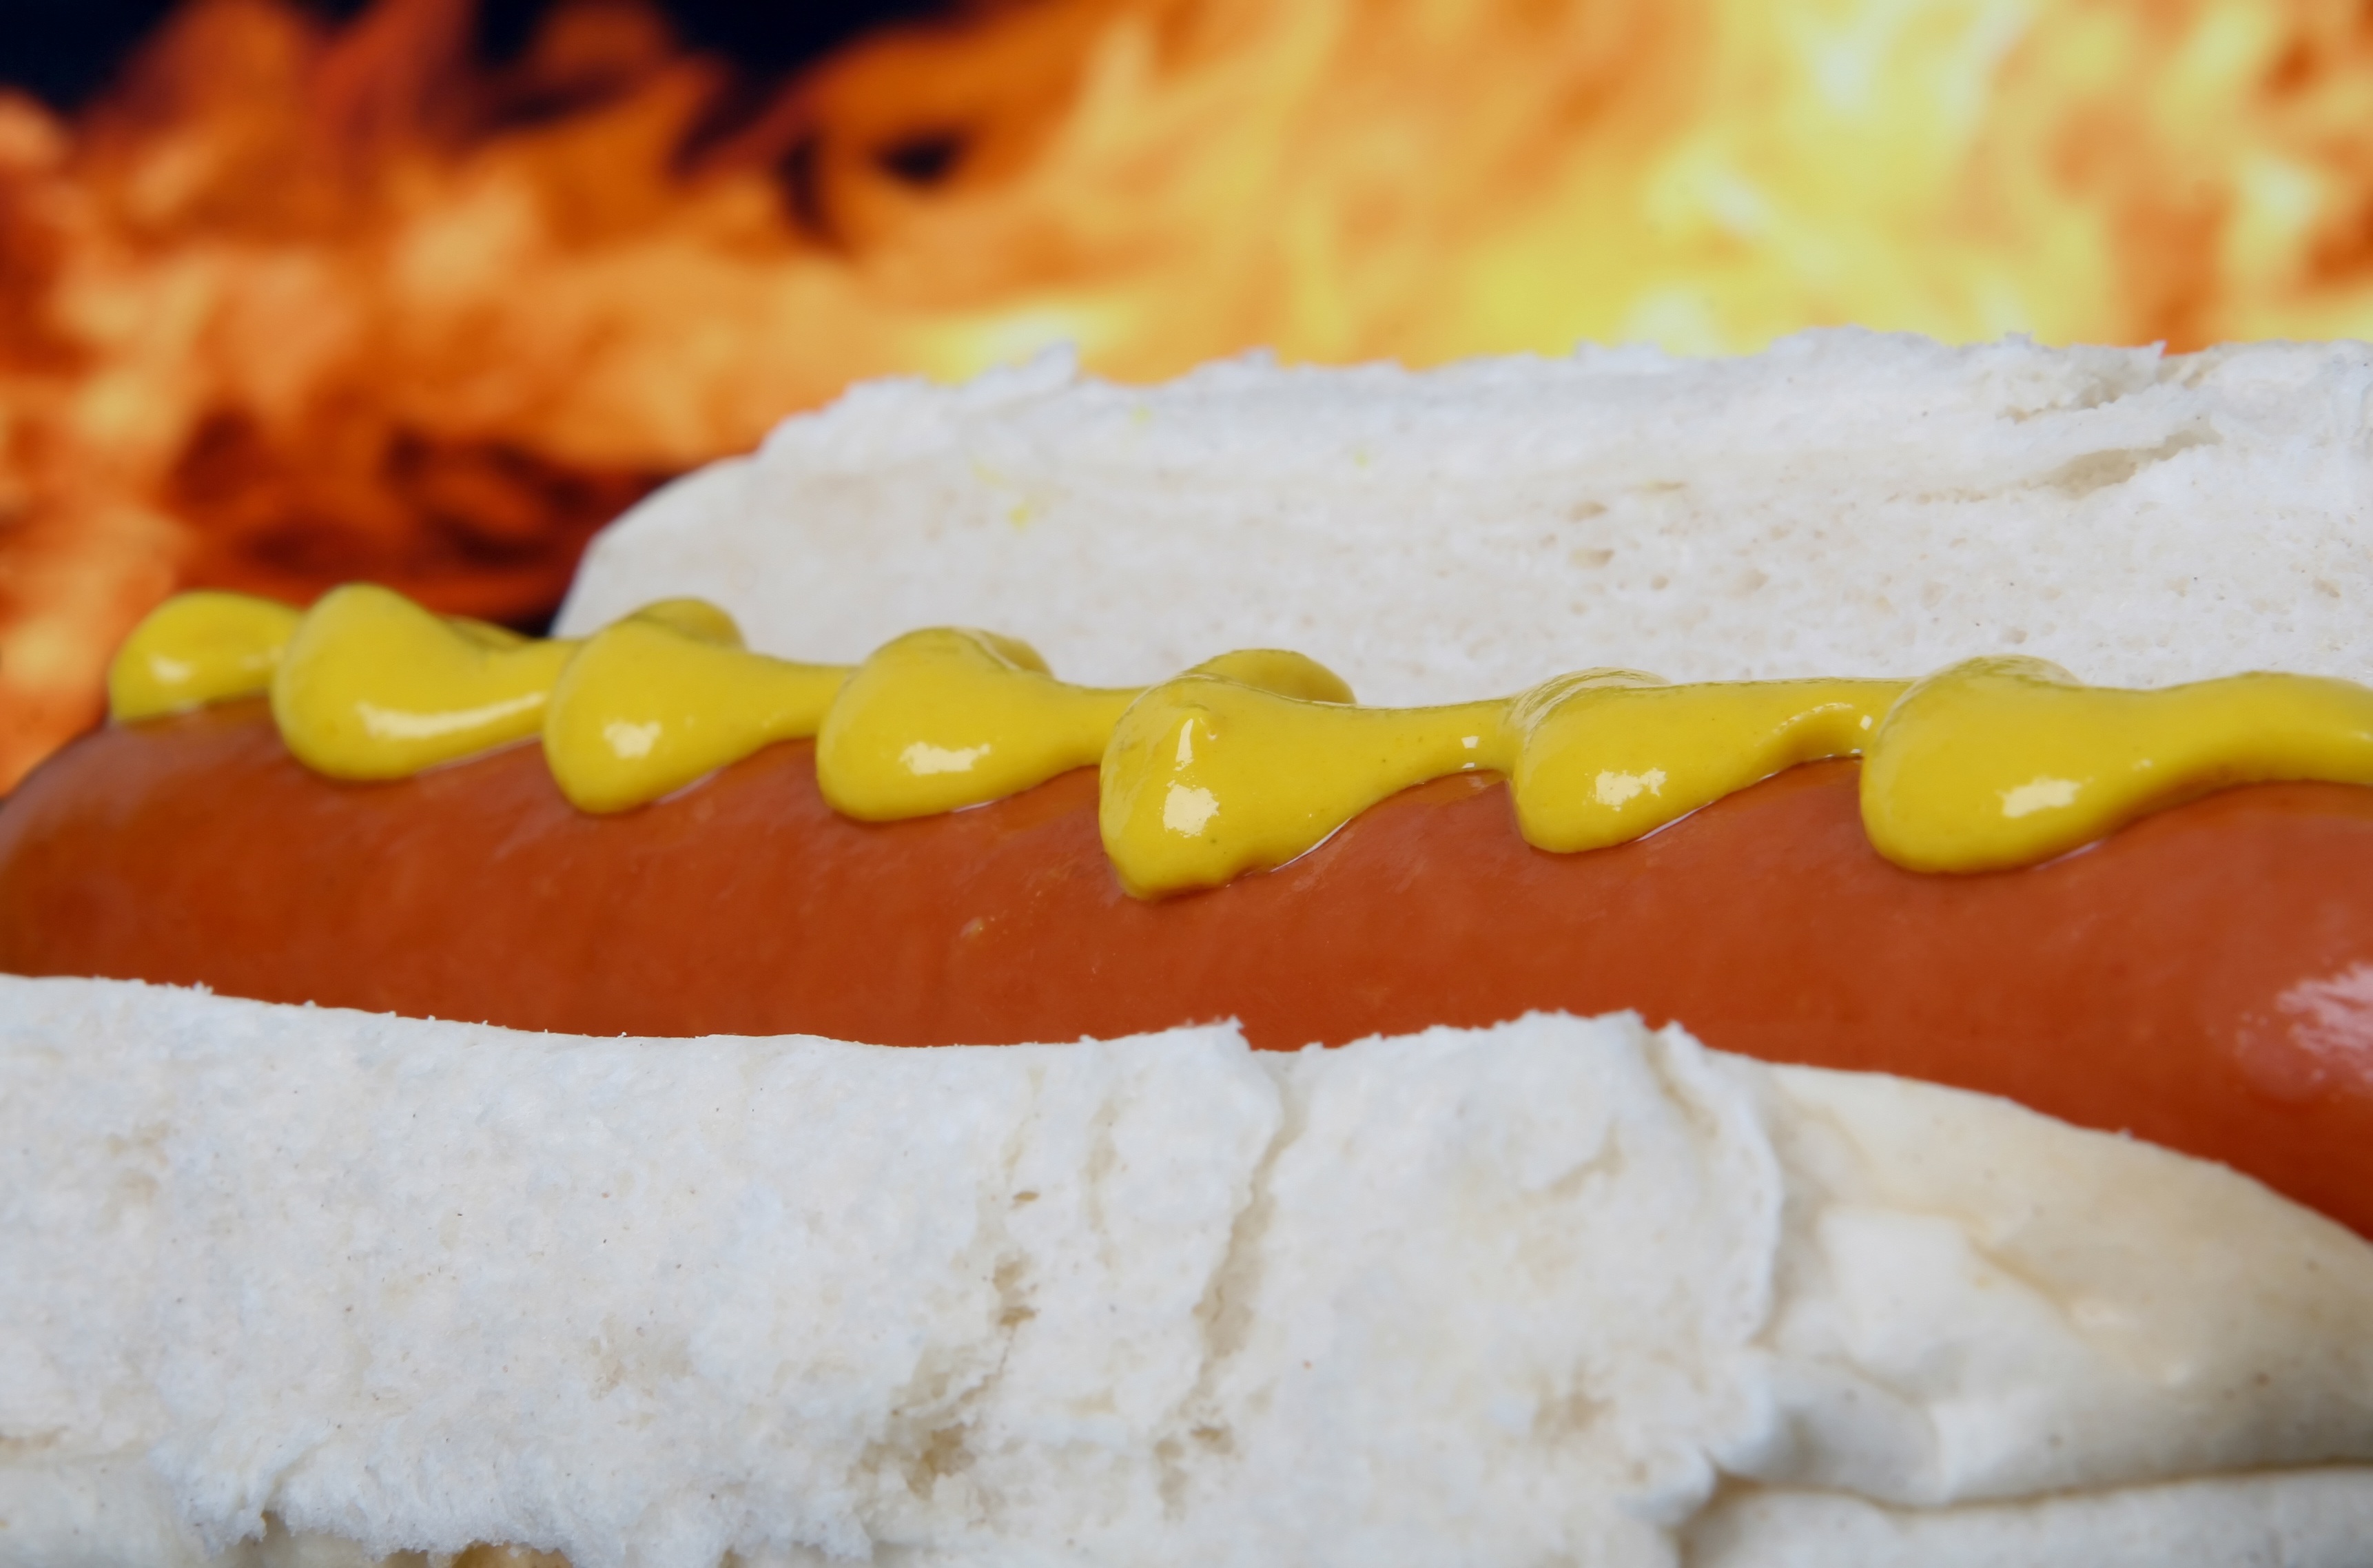
restaurant, dog, summer, food, red, color, america, fresh, brown, kitchen, bbq, barbeque, flame, fire, diner, junk, yellow, baking, healthy, dessert, meat, barbecue, pork, beef, cake, bread, health, sandwich, grill, sausage, bun, calories, cooked, american, fat, background, icing, dinner, hot, roll, hotdog, fast, junkfood, away, diet, sweetness, mustard, grilled, wiener, take, baked goods, unhealthy, torte, buttercream, charbroiled, weiner